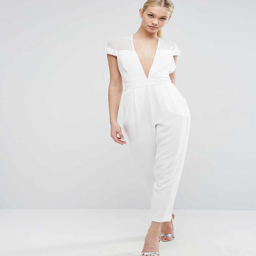
love to dress sleek and stylish ? if so , why not reflect that style on your wedding day with this jumpsuit .